Vega de Palma

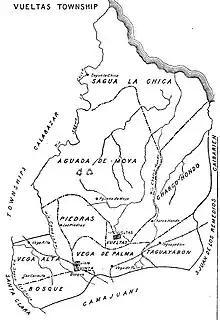

The town was founded in 1878 as a train stop, as a part of the former municipality of San Antonio de las Vueltas. It was also a barrio of the former municipality.